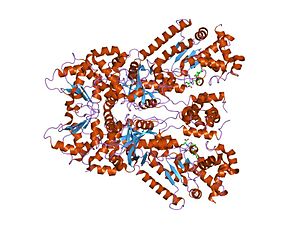
Bacillus anthracis
Molekylmodel af LF i kompleks med en lille inhibitor (grøn)
Bakterien Bacillus anthracis er en gram positiv sporedannende aerob stav, som i mennesker er årsagen til miltbrand. Bacillus anthracis danner ligesom Bordetella pertussis det dødelige anthrax toksin. Derfor er Bacillus anthracis det ældste og mest anvendte biologiske våben, brugt i Anden verdenskrig mellem Japan og Kina.